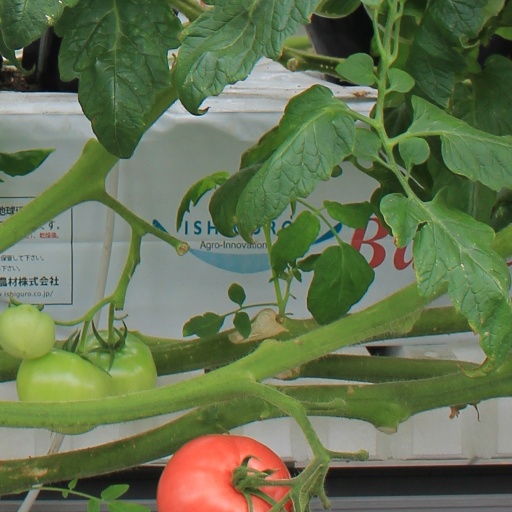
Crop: tomato